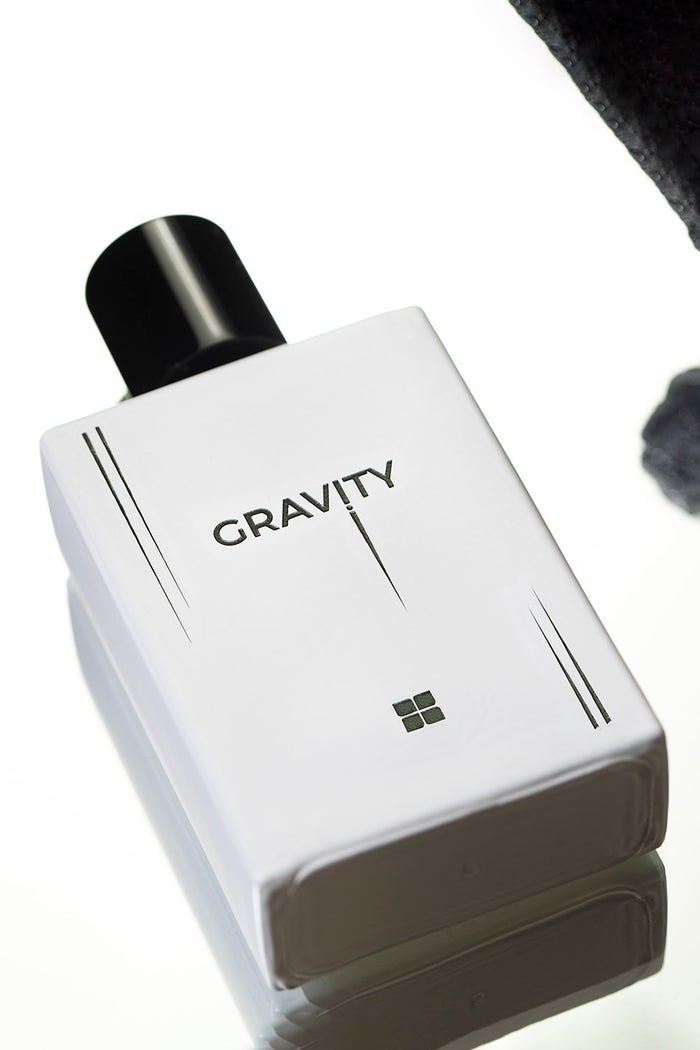
black gravity eau de parfum by